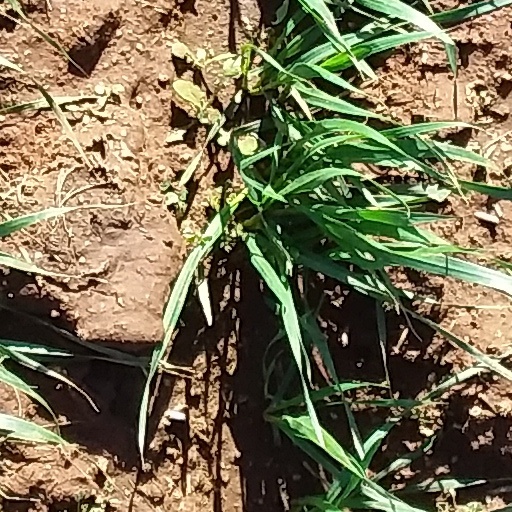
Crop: wheat